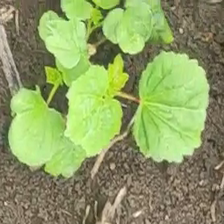
Weed species: Little_Mallow(Malva parviflora)